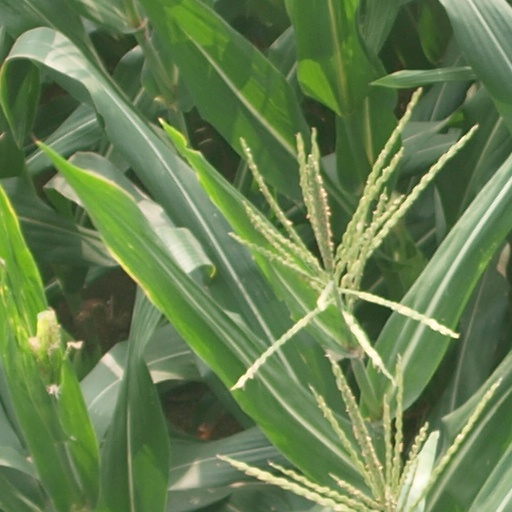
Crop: maize; corn